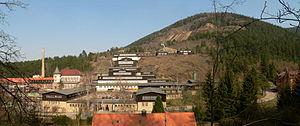
Les mines de Rammelsberg sont d'anciennes mines reconverties en musée et situées près de Goslar, en Basse-Saxe. Elles sont inscrites depuis 1992 conjointement avec la ville historique de Goslar sur la liste du patrimoine mondial.